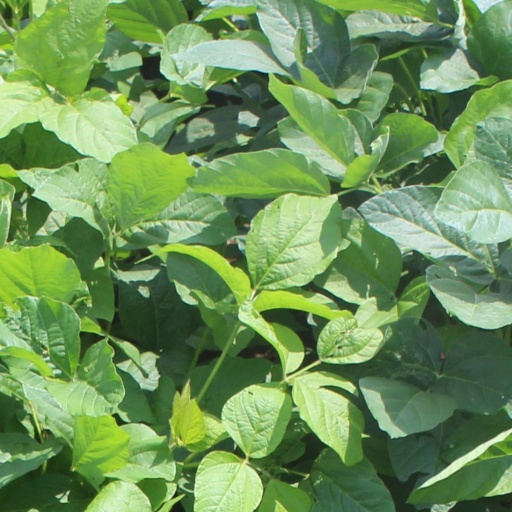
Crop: soybean